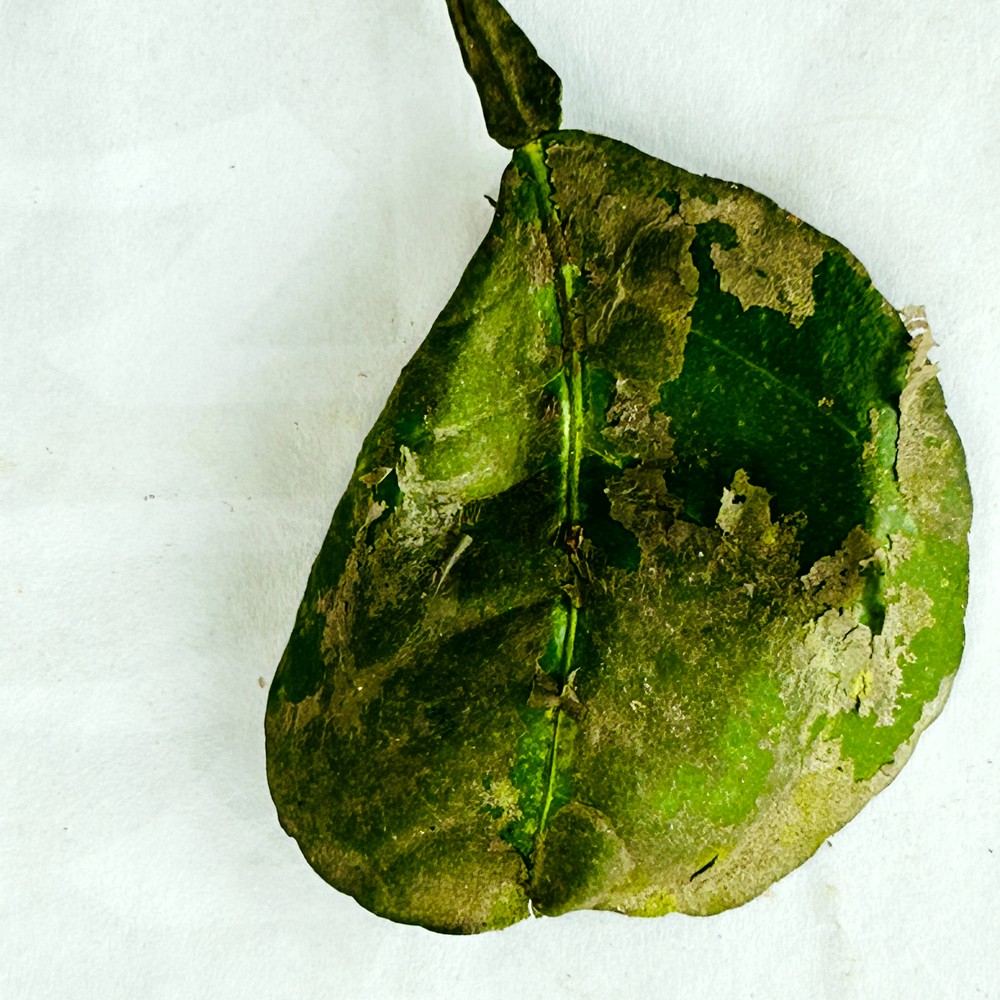
Label: Sooty Mould